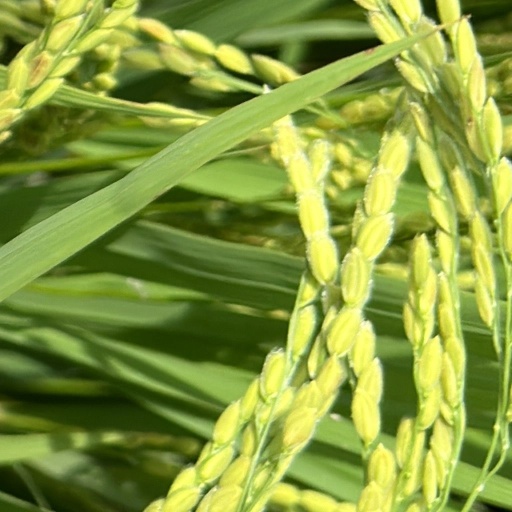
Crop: rice